Aung San Suu Kyi

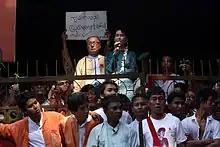
Aung San Suu Kyi addressing crowds at the NLD headquarters shortly after her release

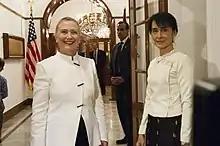
Aung San Suu Kyi meeting with US Secretary of State Hillary Rodham Clinton in Yangon, December 2011

On the evening of 13 November 2010, Aung San Suu Kyi was released from house arrest. This was the date her detention had been set to expire according to a court ruling in August 2009 and came six days after a widely criticised general election. She appeared in front of a crowd of her supporters, who rushed to her house in Rangoon when nearby barricades were removed by the security forces. Aung San Suu Kyi had been detained for 15 of the past 21 years. The government newspaper "New Light of Myanmar" reported the release positively, saying she had been granted a pardon after serving her sentence "in good conduct". "The New York Times" suggested that the military government may have released Aung San Suu Kyi because it felt it was in a confident position to control her supporters after the election.